Princeton University

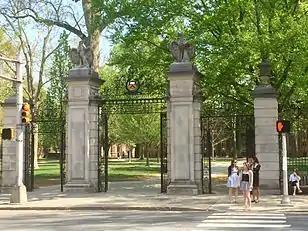
A picture of FitzRandolph Gates

For the 2019–2020 academic year, the Graduate School enrolled 2,971 students. Approximately 40% of the students were female, 42% were international, and 35% of domestic students were a member of a U.S. minority group. The average time to complete a doctoral degree was 5.7 years. The university awarded 318 Ph.D. degrees and 174 final master's degrees for the 2019–2020 academic year.